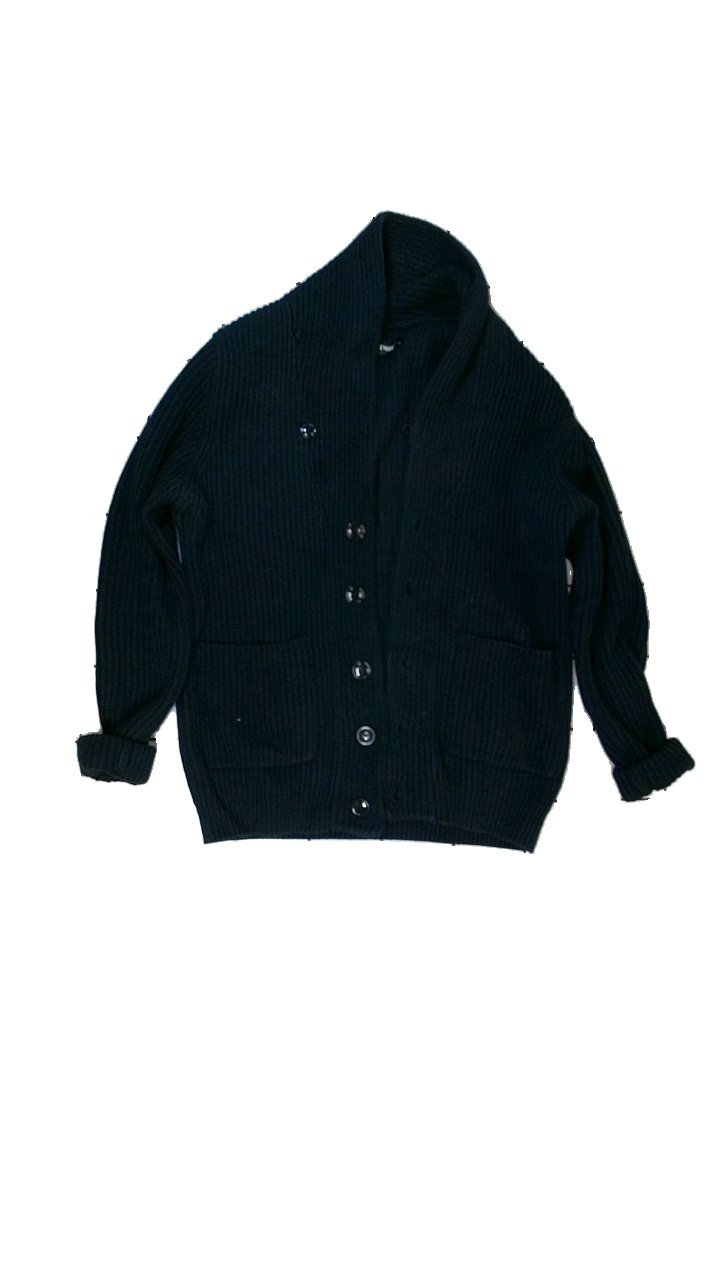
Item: Cardigan (Unisex)
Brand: Size & Needle
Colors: Blue
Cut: Regular, Loose
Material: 60% cotton, 40% acrylic
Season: All
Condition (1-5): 3
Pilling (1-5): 4
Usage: Reuse
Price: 50-100